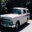
Label: automobile